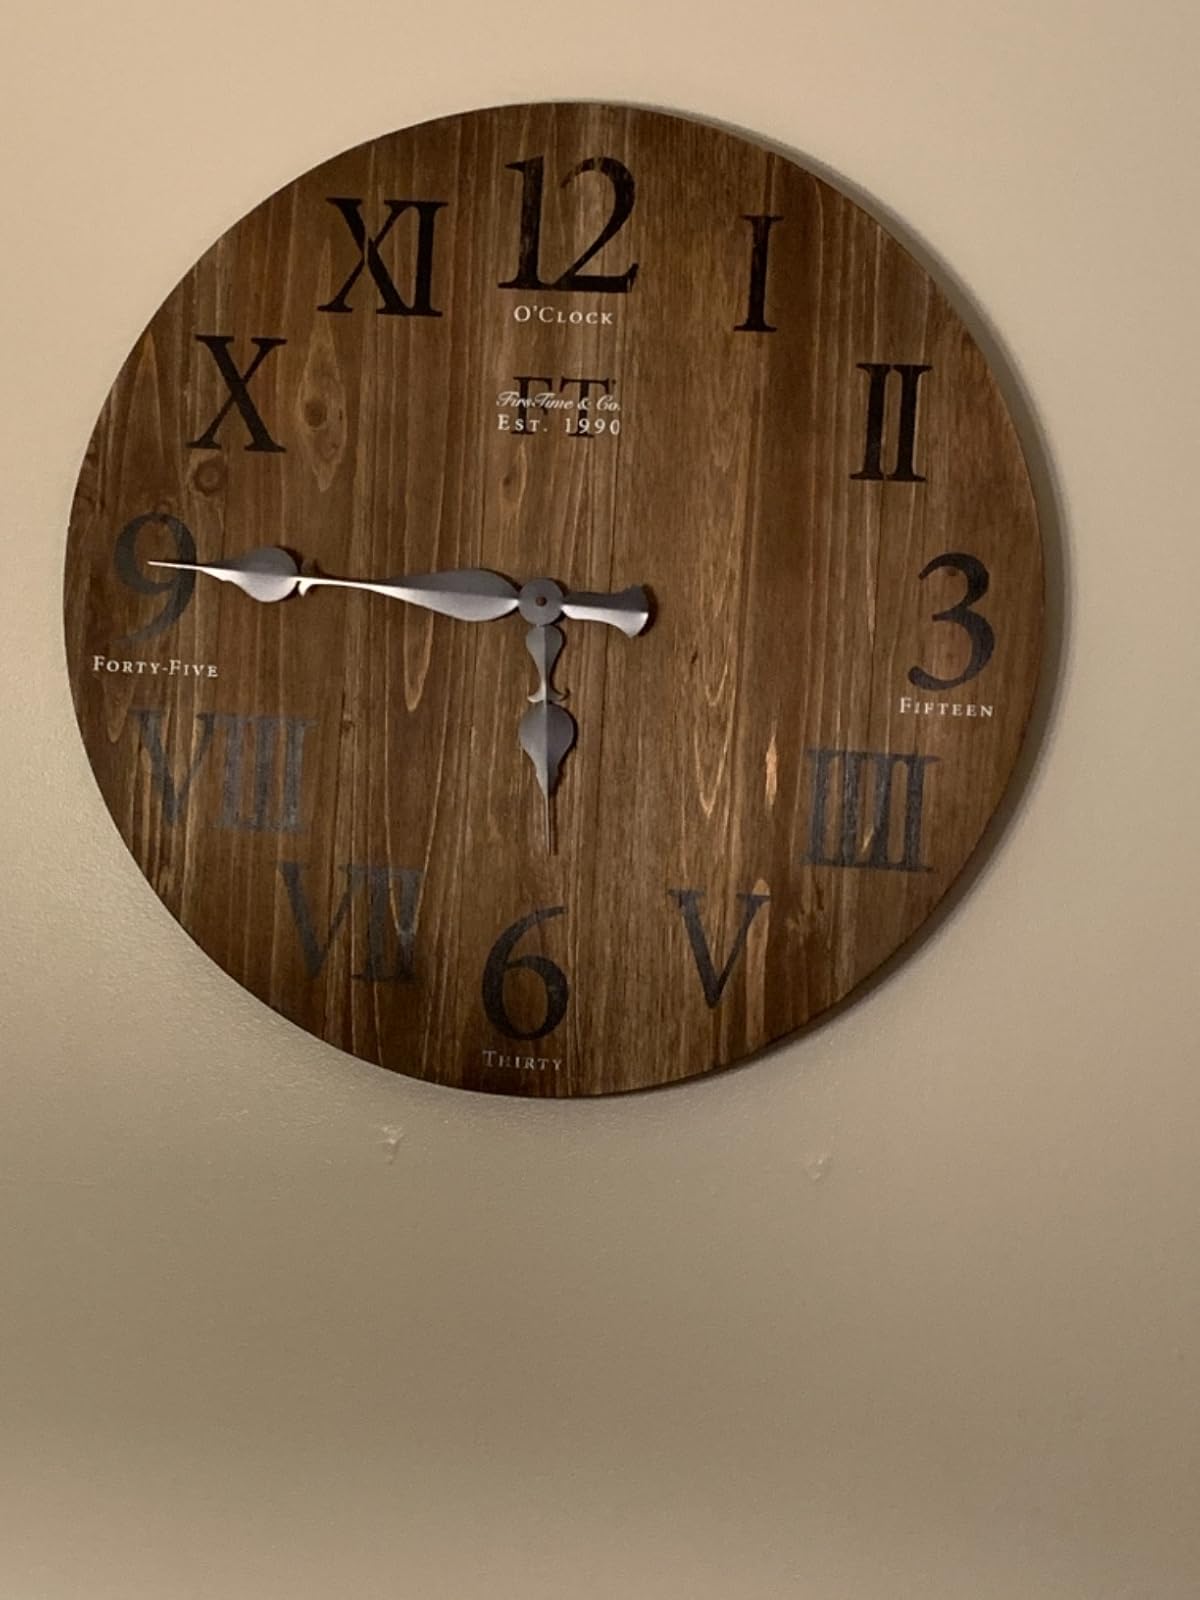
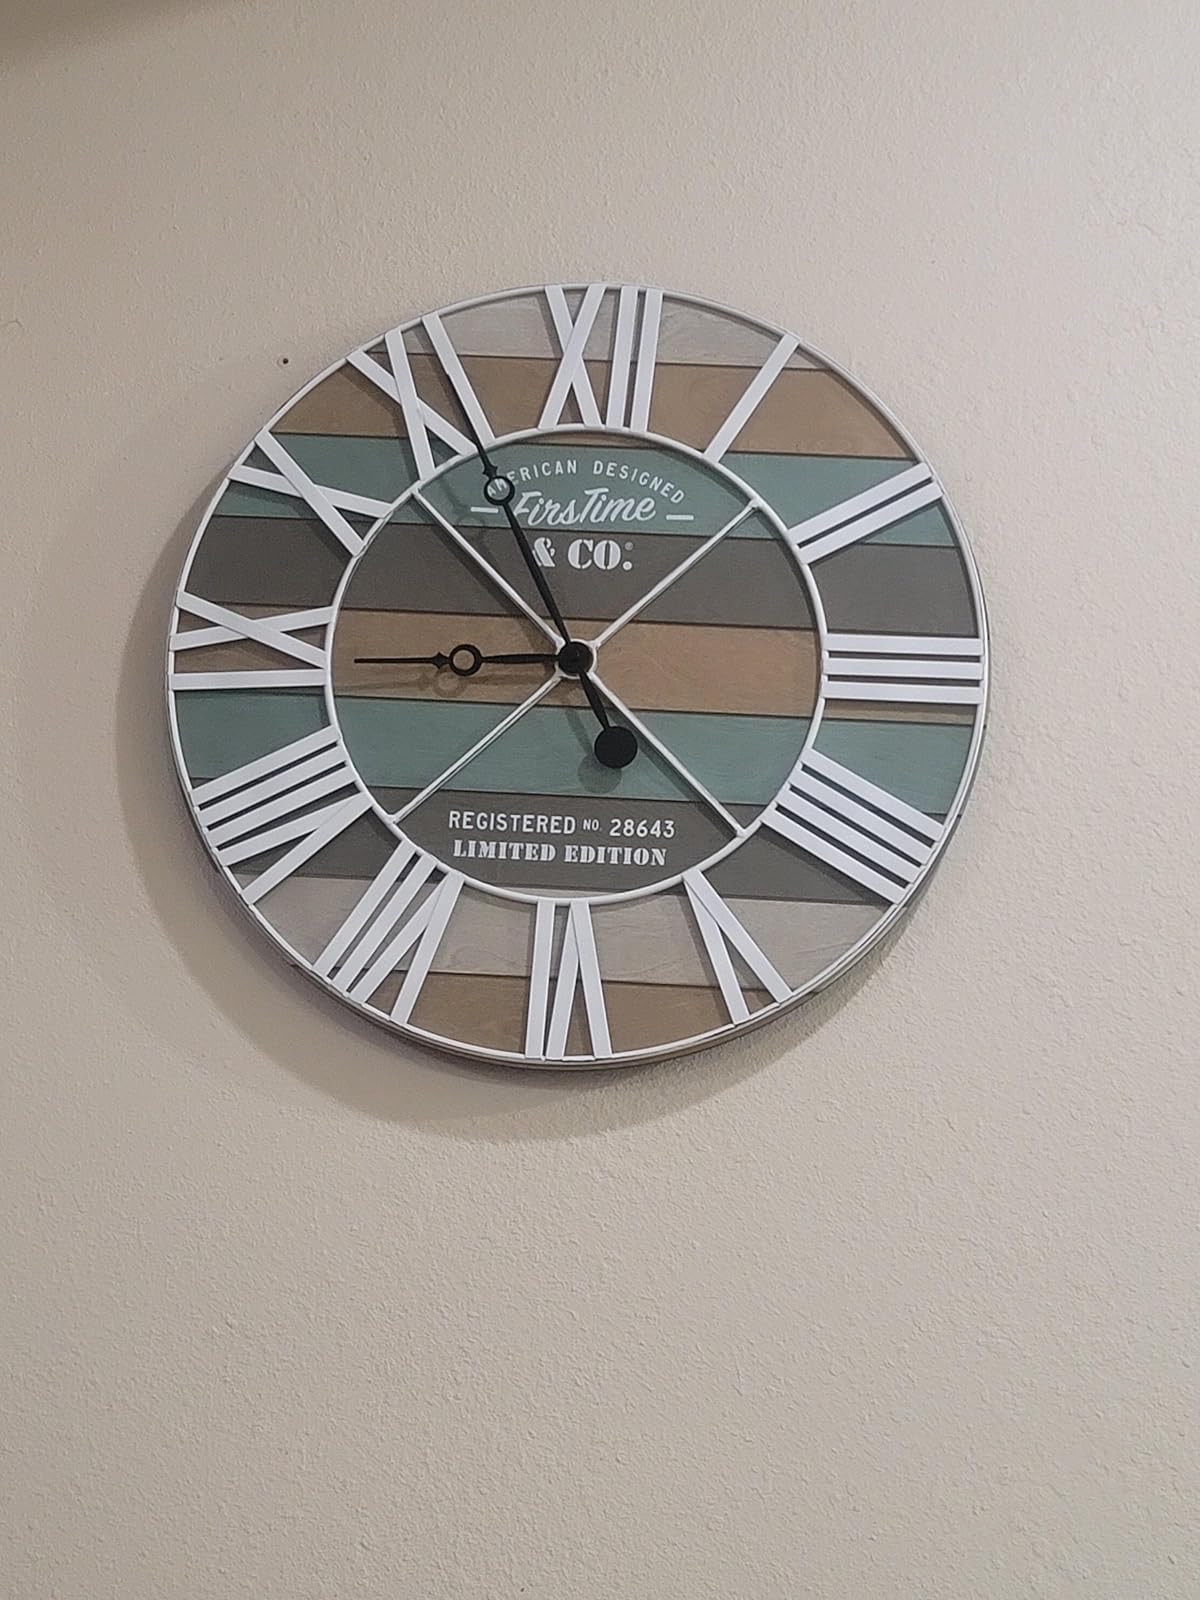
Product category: clock
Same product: no